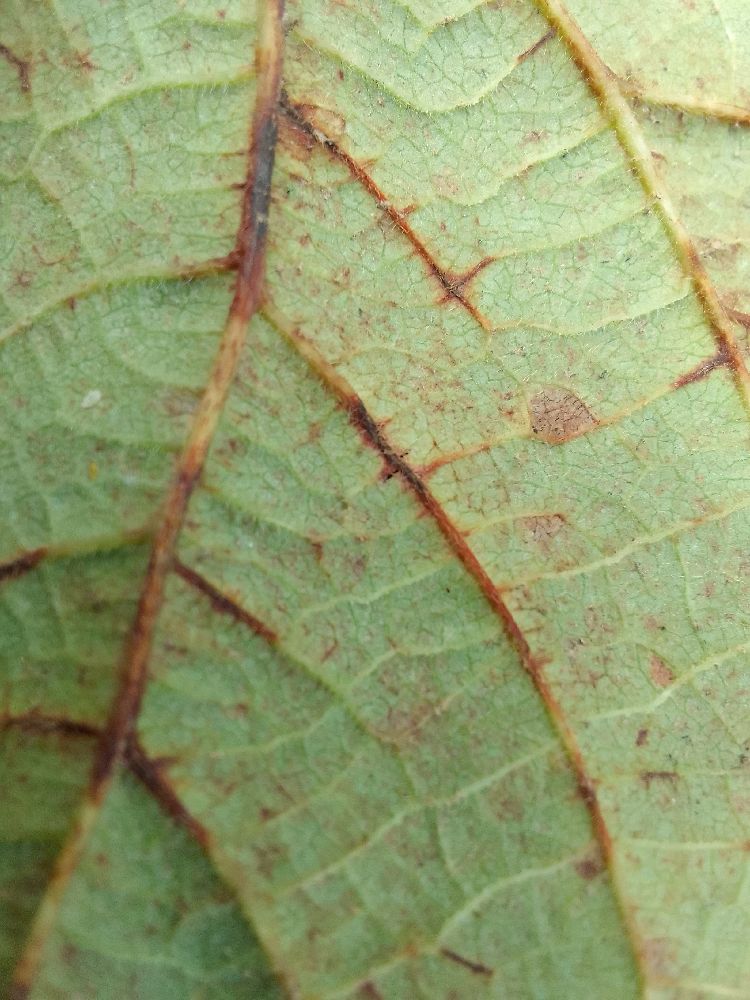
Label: anthracnose